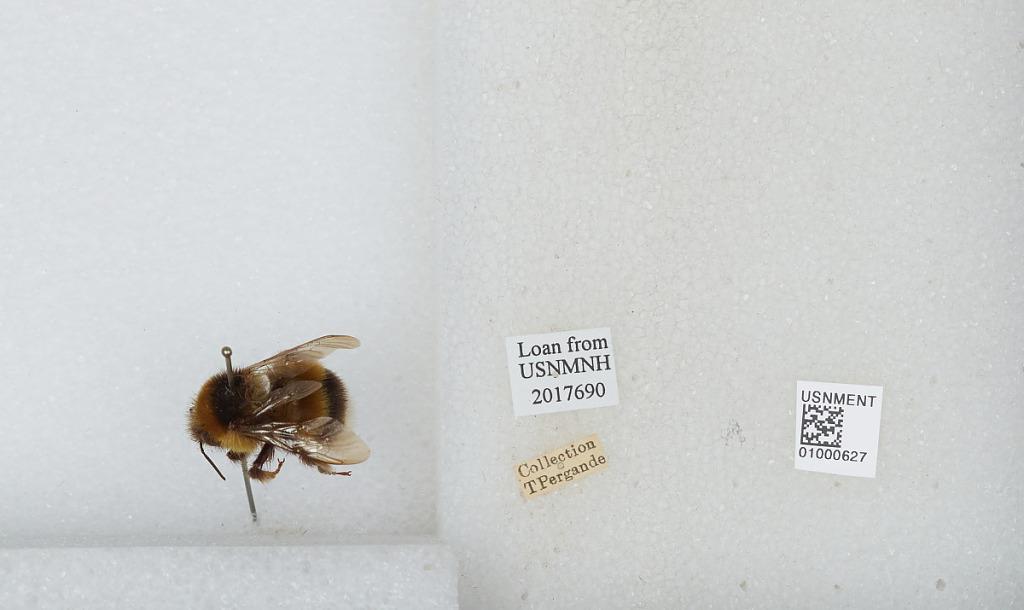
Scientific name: Bombus (Bombus) lucorum (Linnaeus)